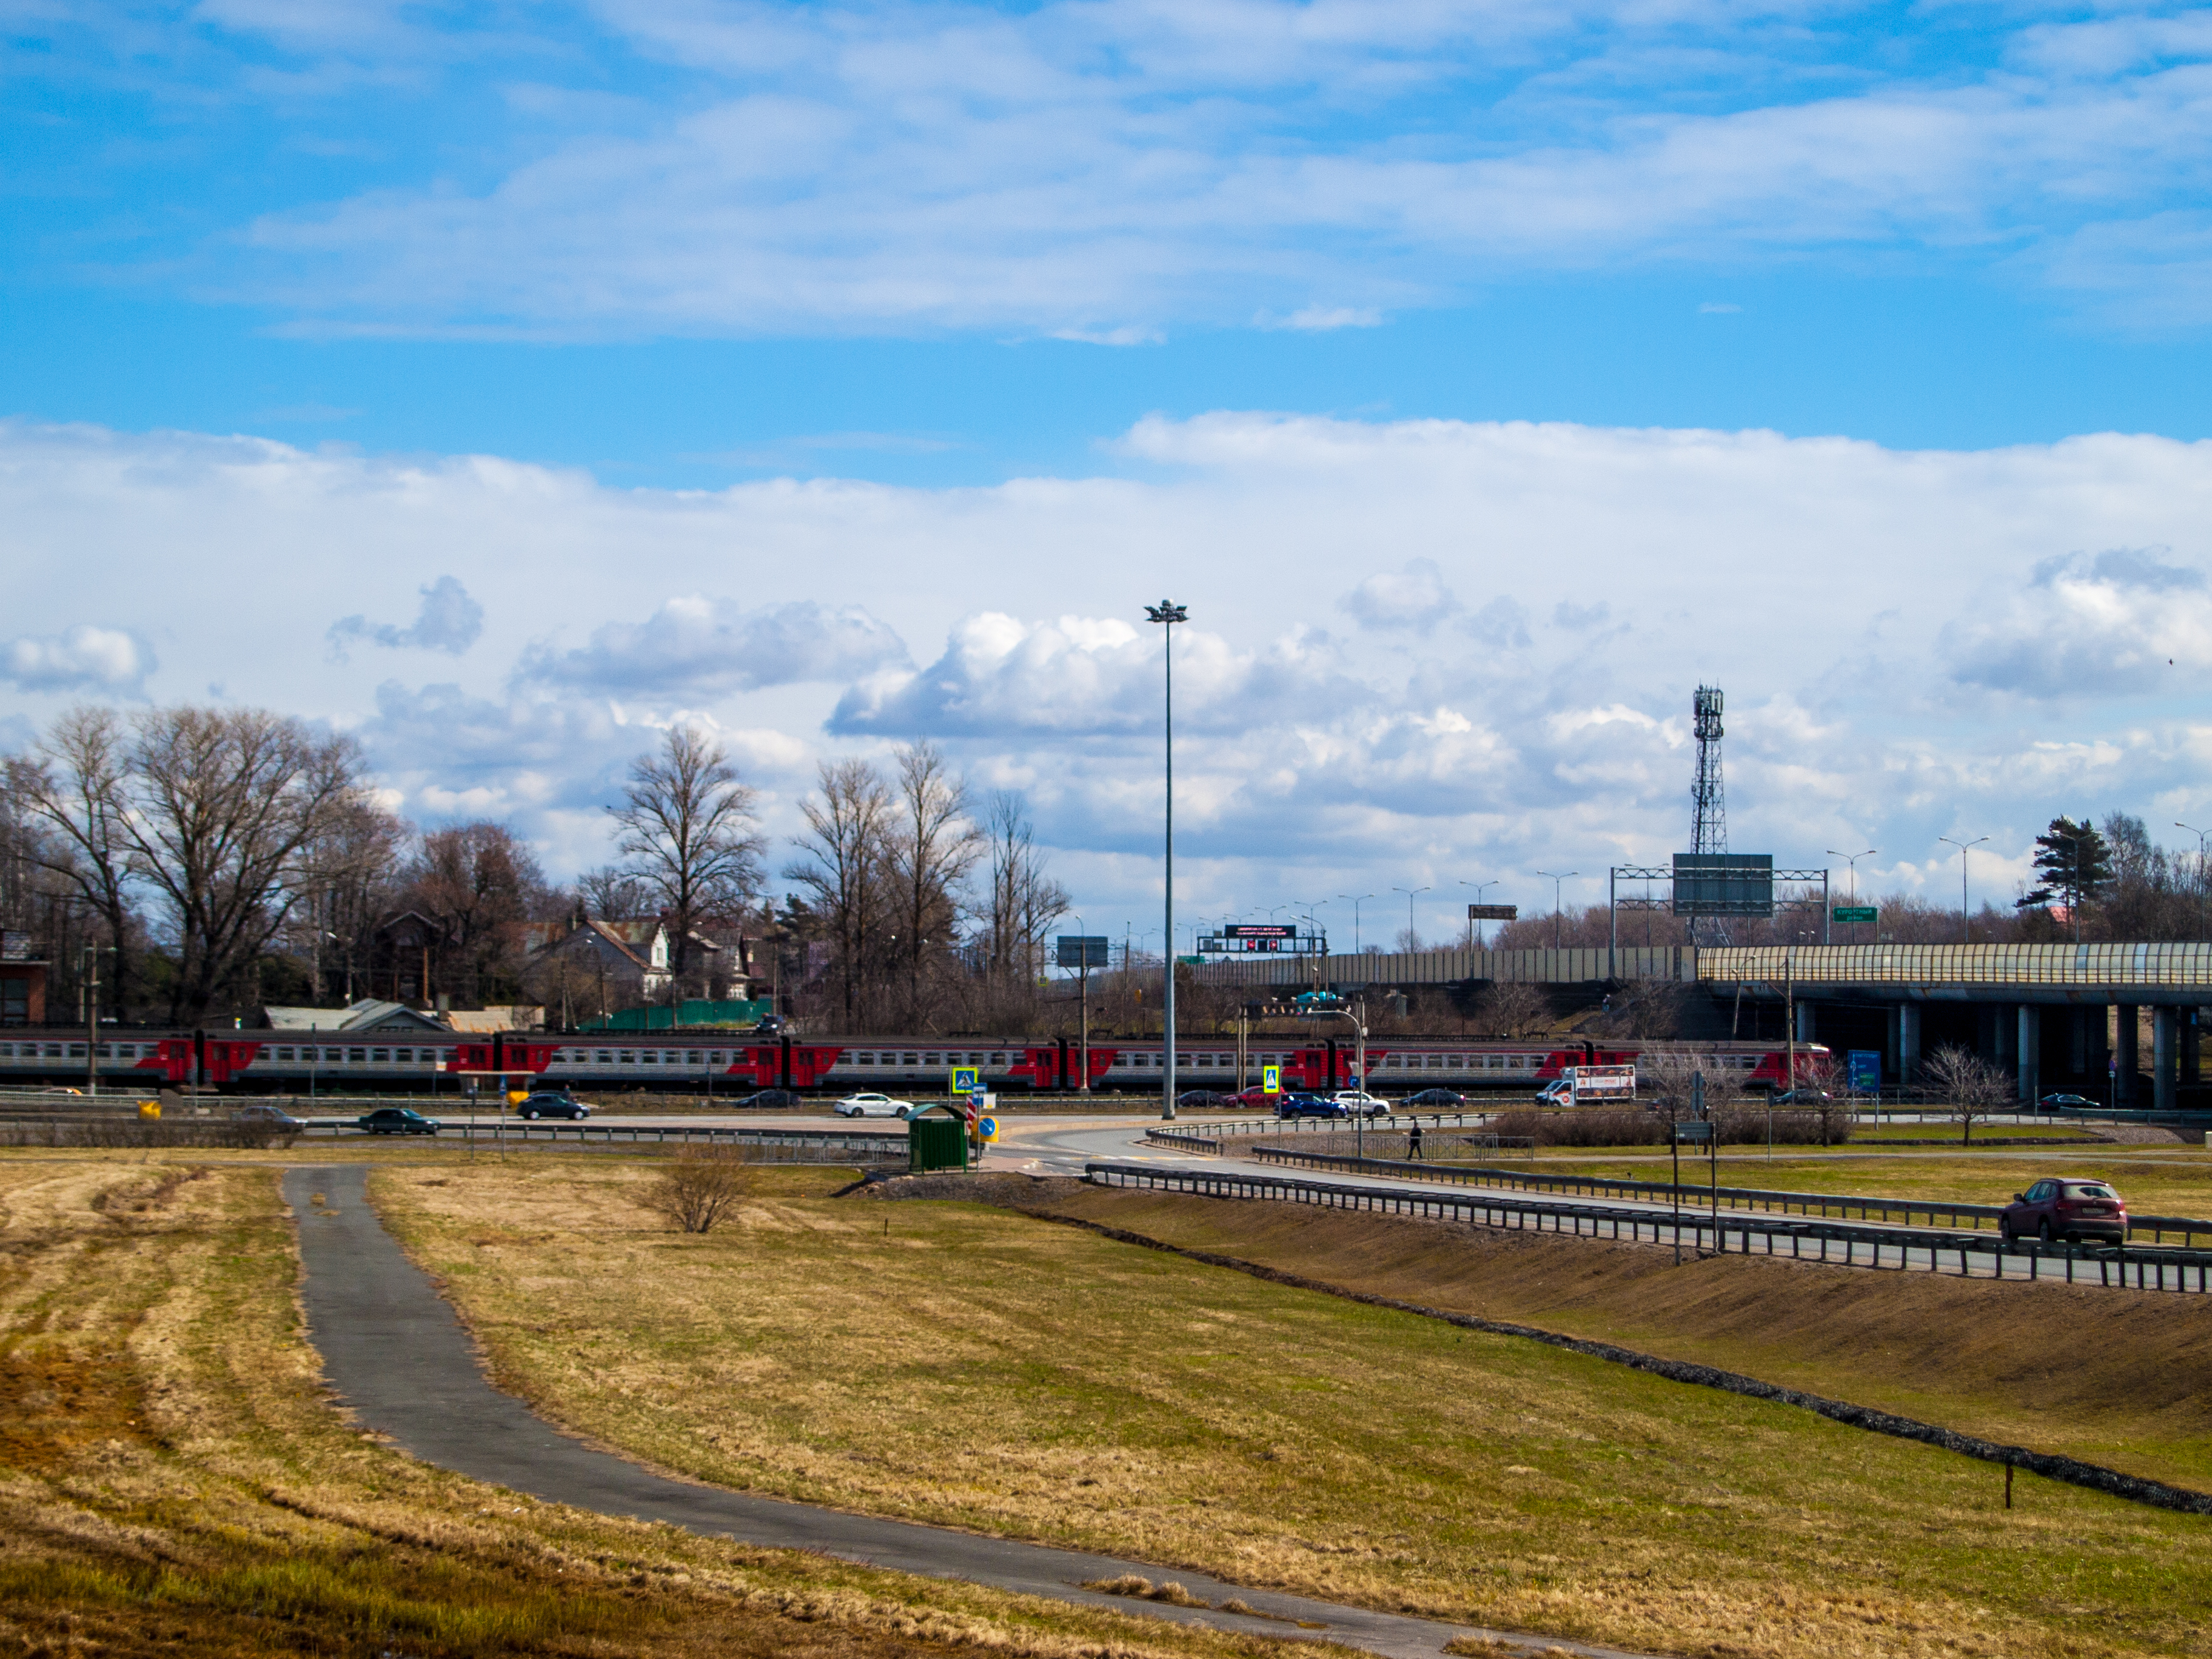
images, sky, cloud, vehicle, infrastructure, tree, race track, land lot, plant, racing, grass, morning, plain, thoroughfare, street light, building, road, cumulus, asphalt, car, motorsport, truck, city, sport venue, auto racing, landscape, soil, grassland, sports, field, pole, pasture, horizon, road surface, public utility, electricity, stadium, suburb, panorama, transport